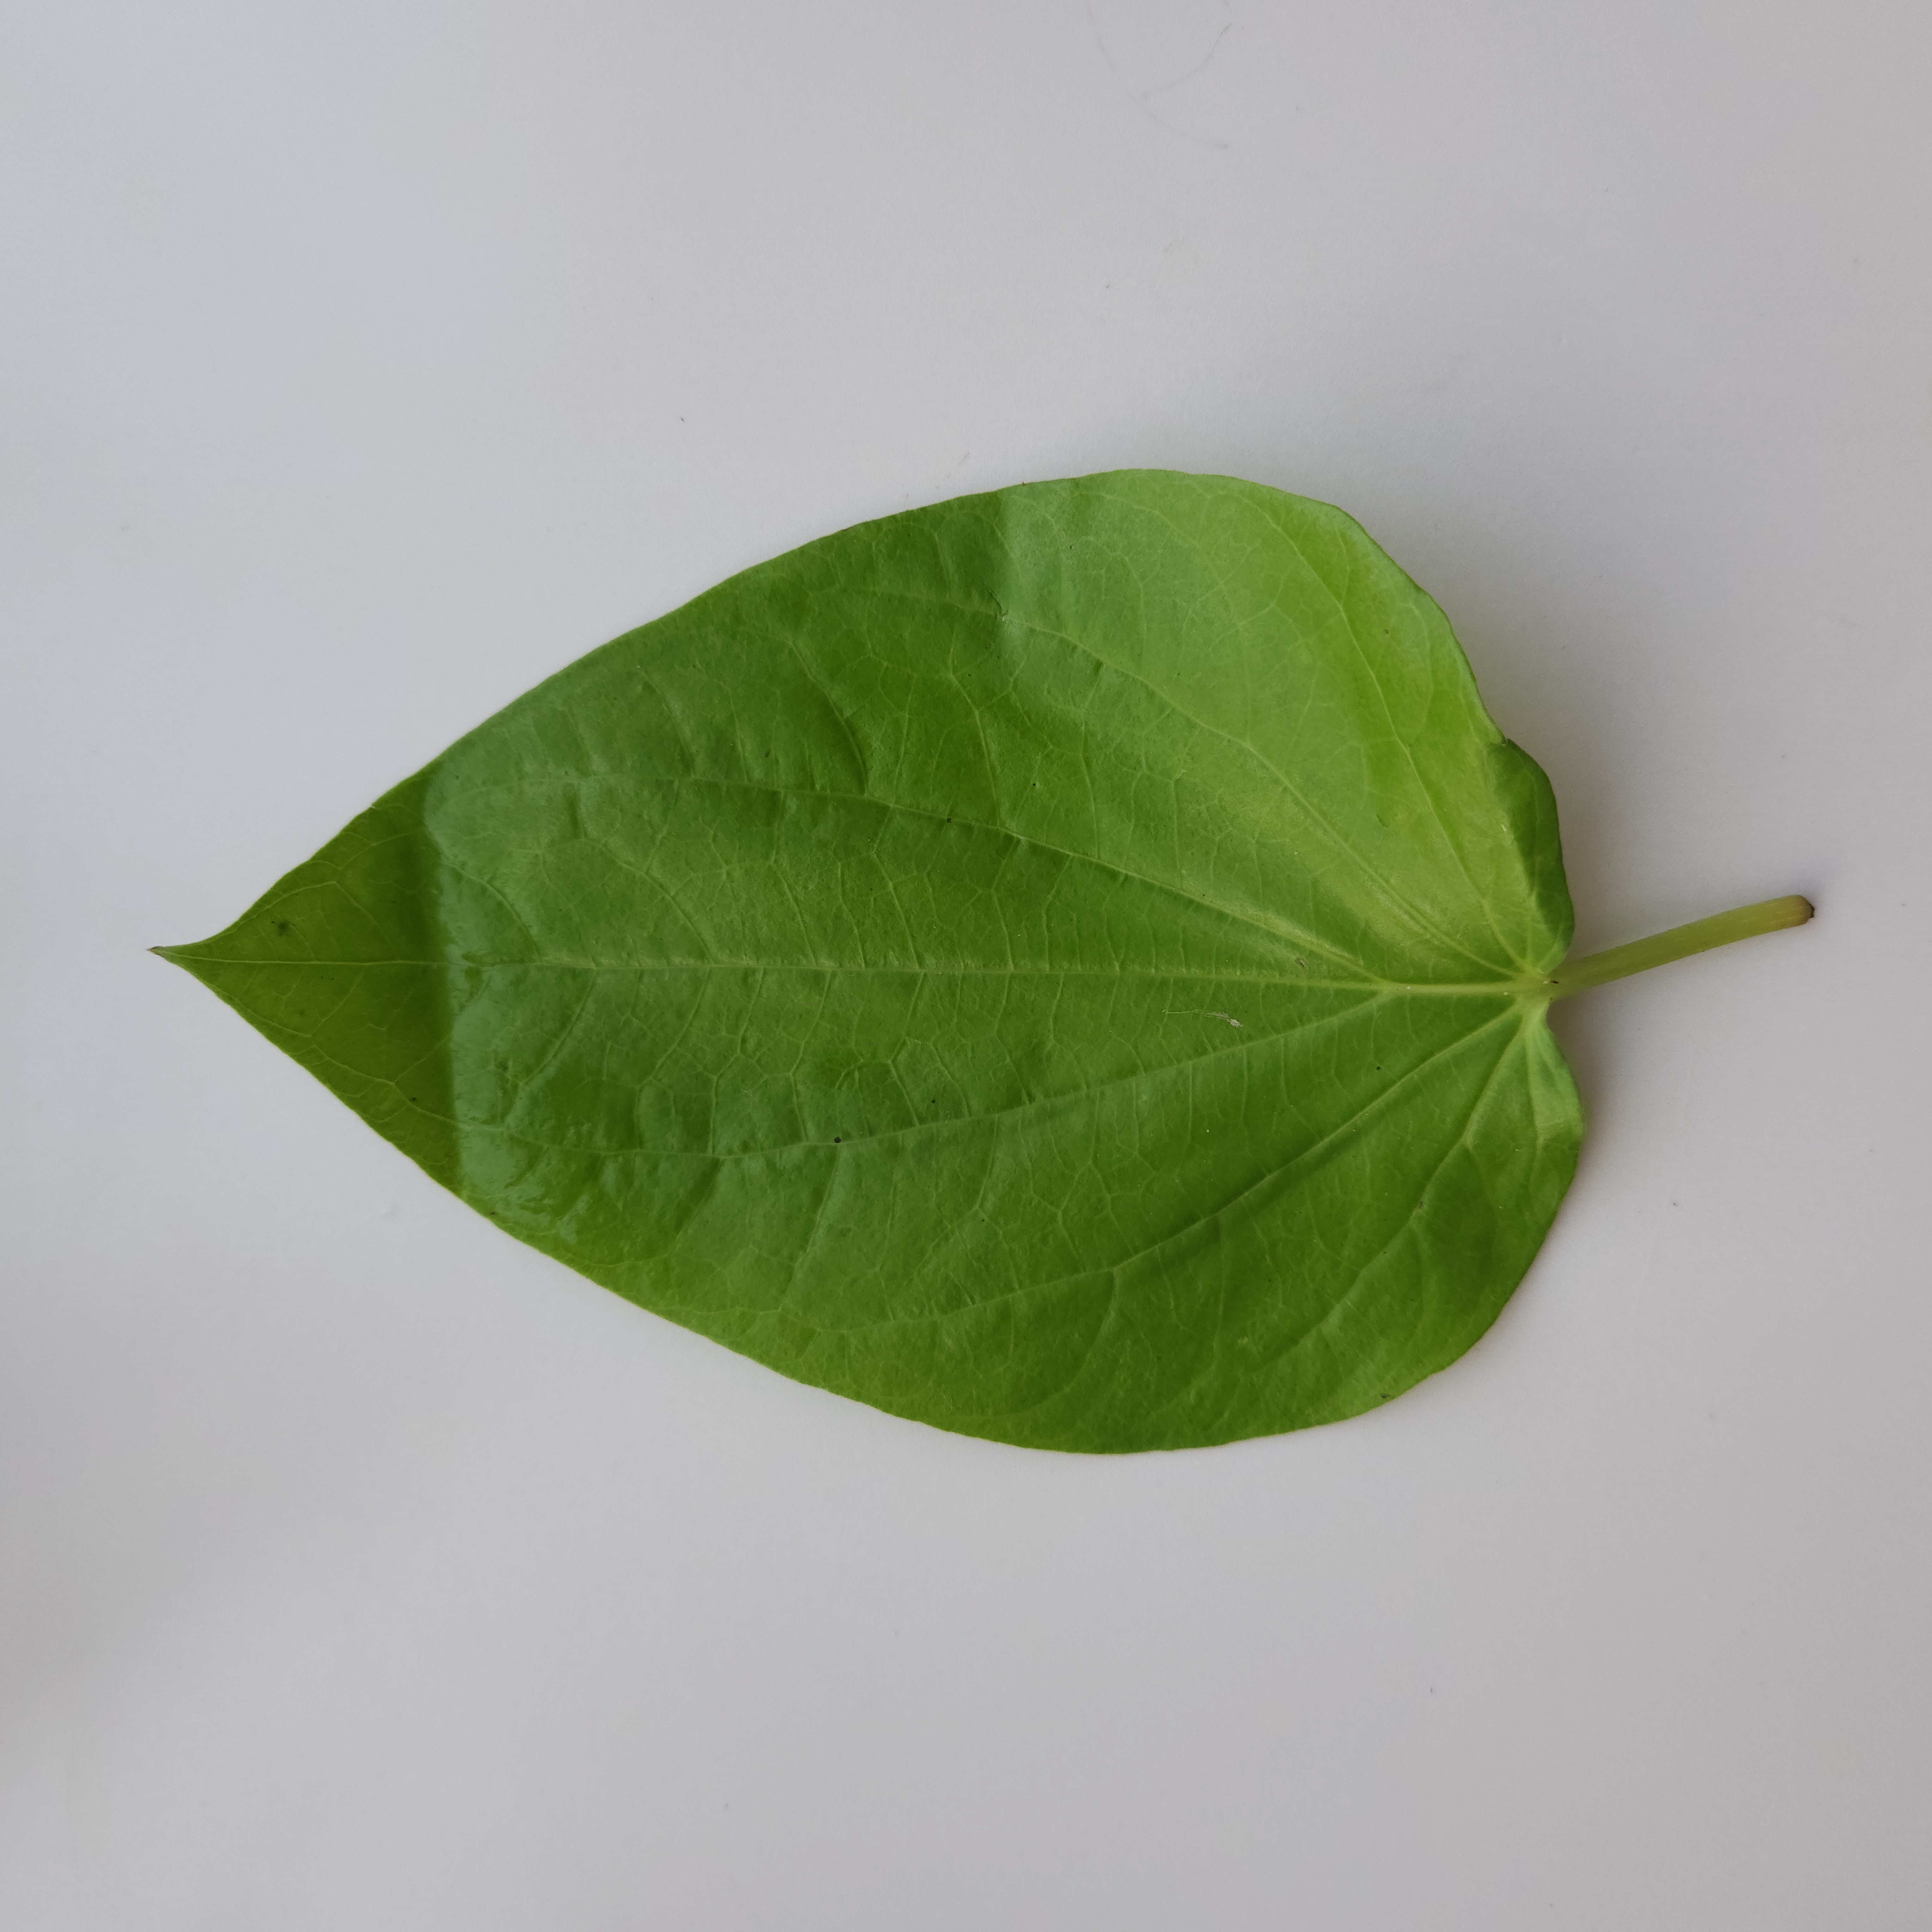
Label: Healthy